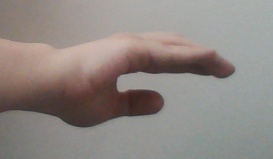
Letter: jeem